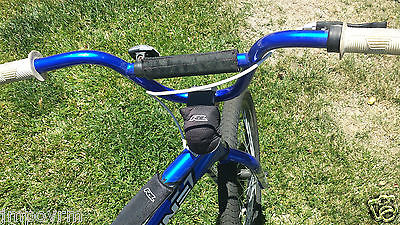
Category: bicycle